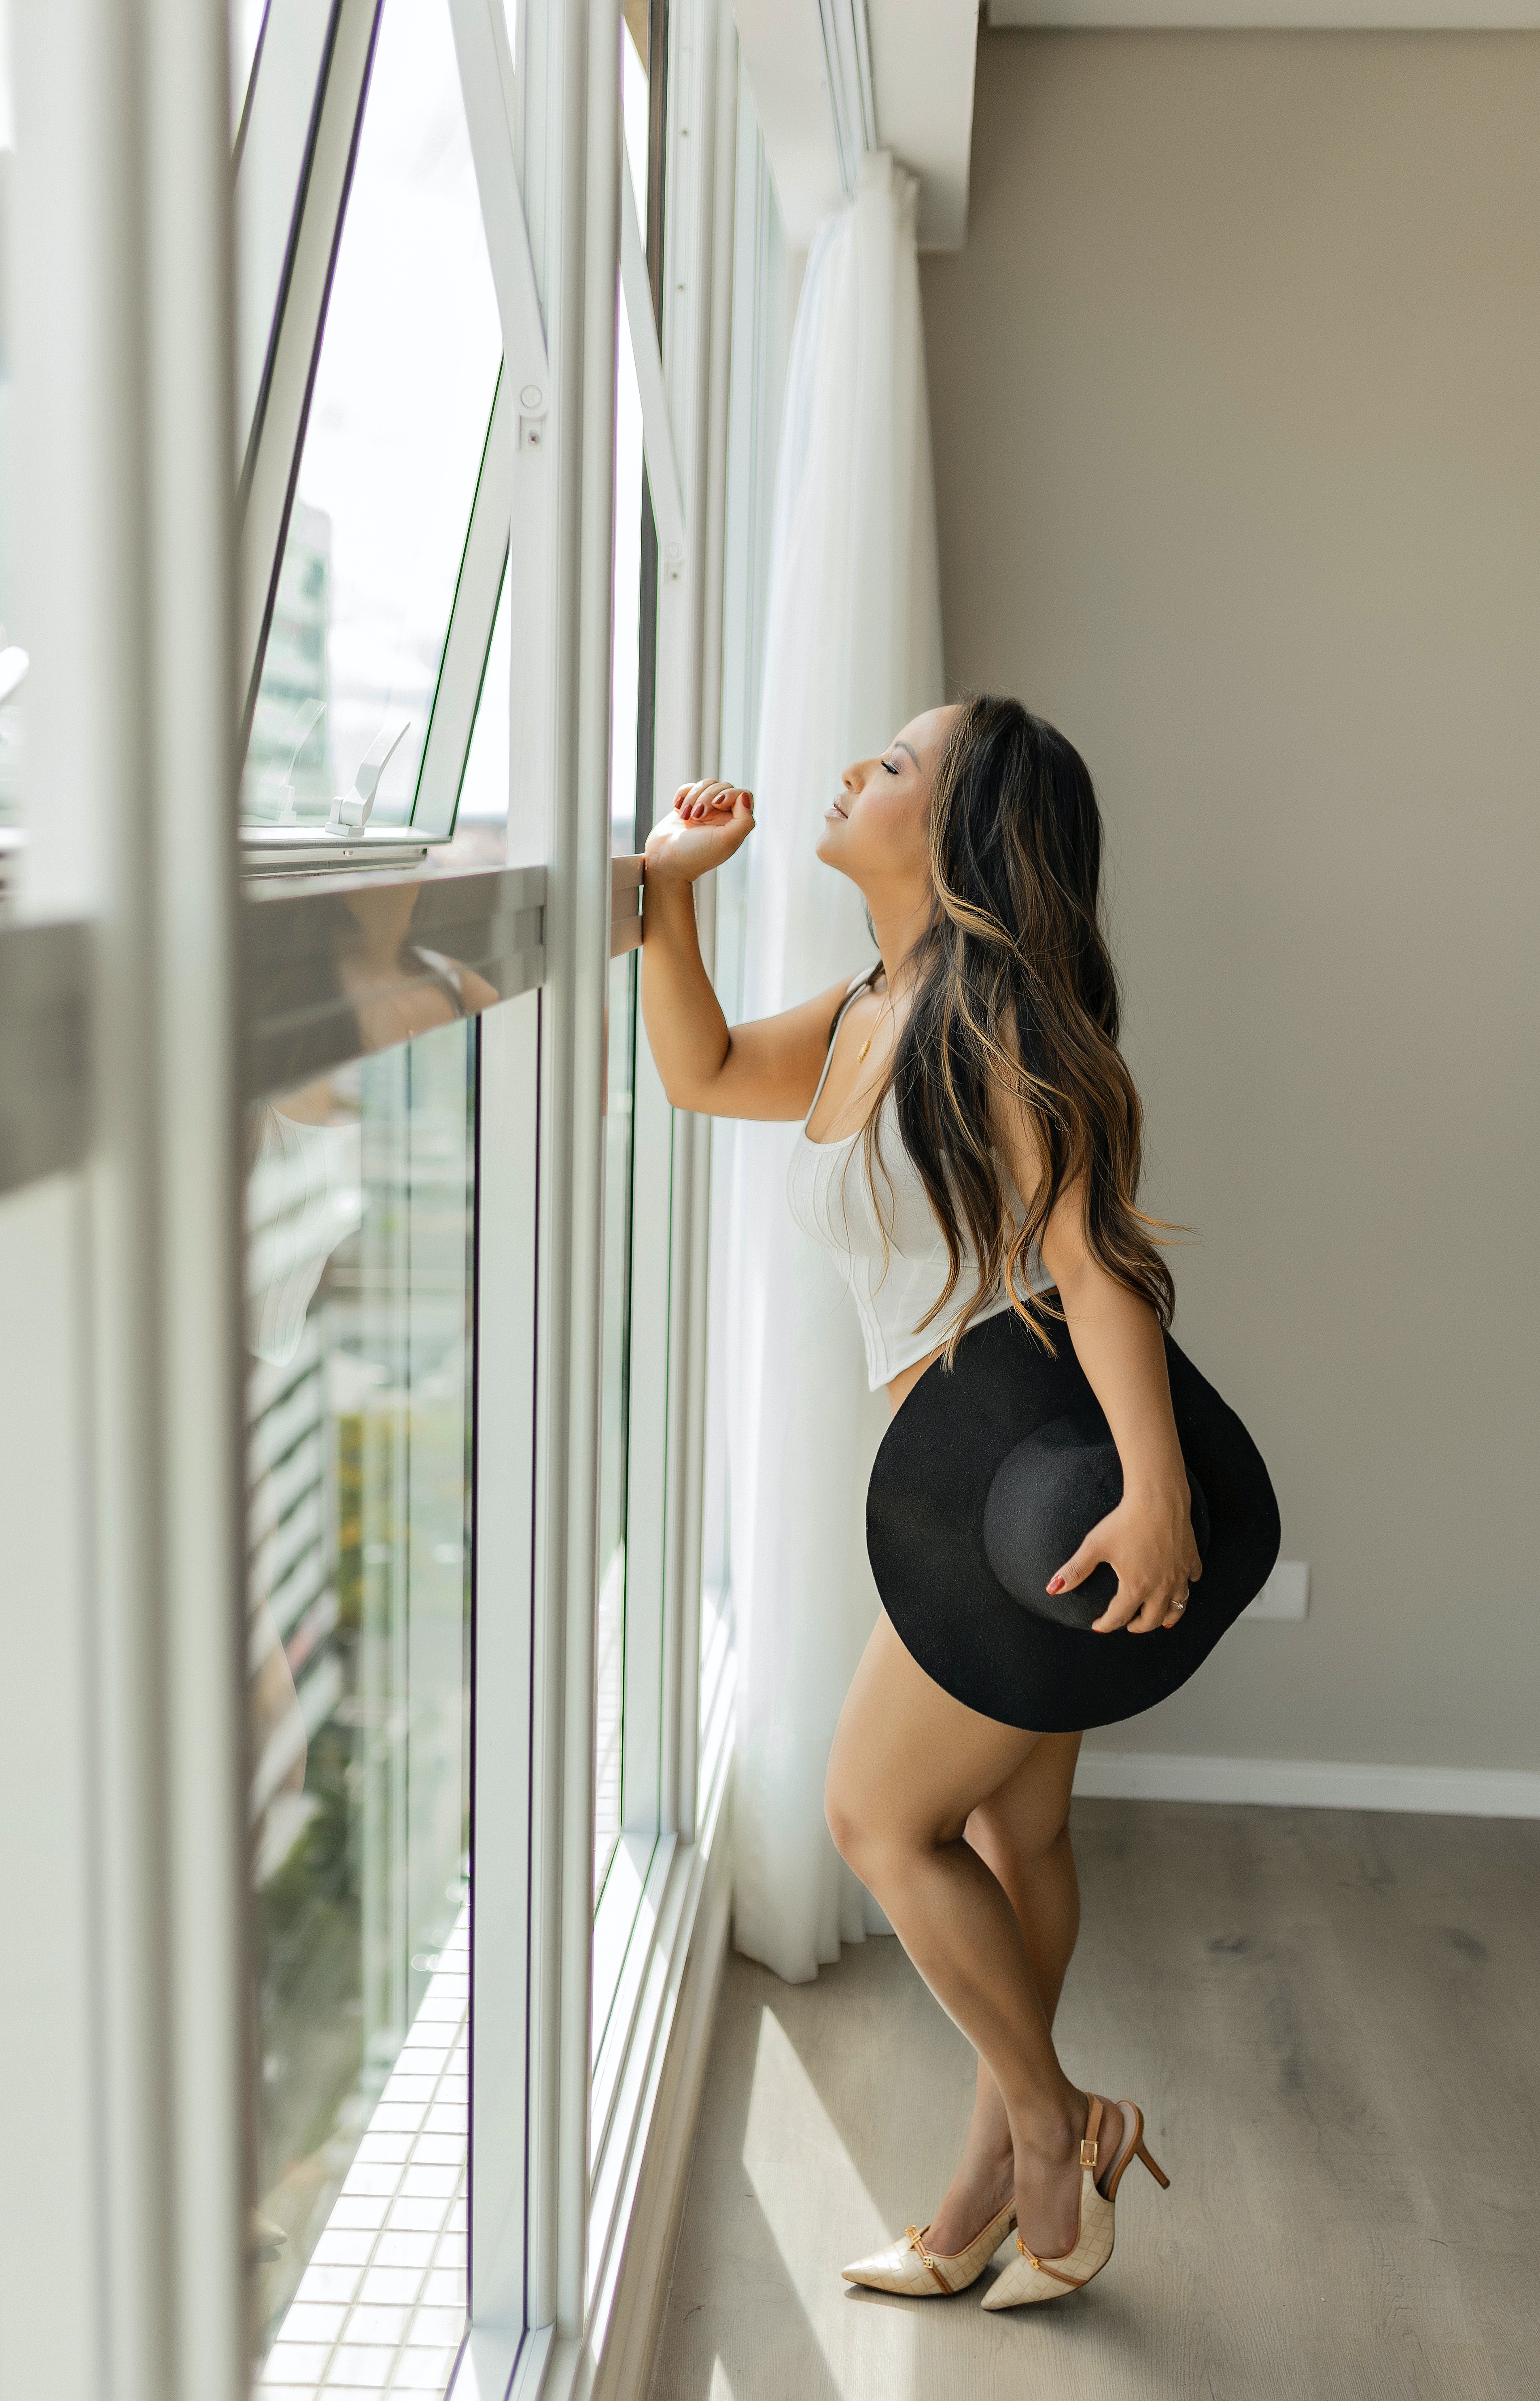
woman, joint, leg, textile, waist, thigh, knee, comfort, sportswear, elbow, calf, barefoot, foot, human leg, long hair, sandal, fashion design, trunk, flooring, balance, room, automotive design, art model, physical fitness, shorts, abdomen, sitting, fashion model, photo shoot, ceiling, daylighting, ankle, toe